Chiesa Madre San Basilio, Regalbuto

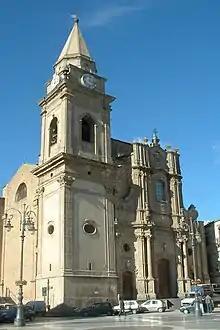
Facade of church

San Basilio is the main Roman Catholic church, or chiesa madre (mother church), of the town of Regalbuto, province of Enna, region of Sicily, Italy. It is located in the central plaza.